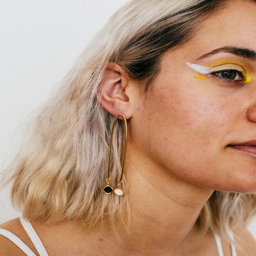
$ handmade earrings , can come in any colors !